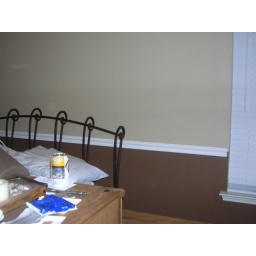
Picture of the chair rail and wall color in our bedroom